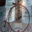
Label: bicycle